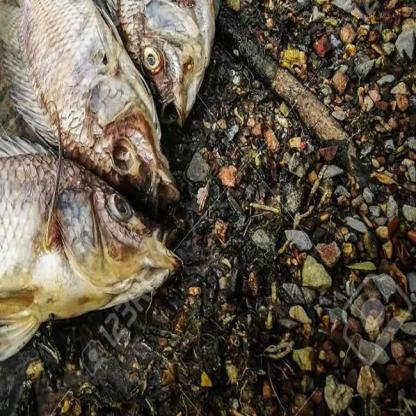
Label: trash